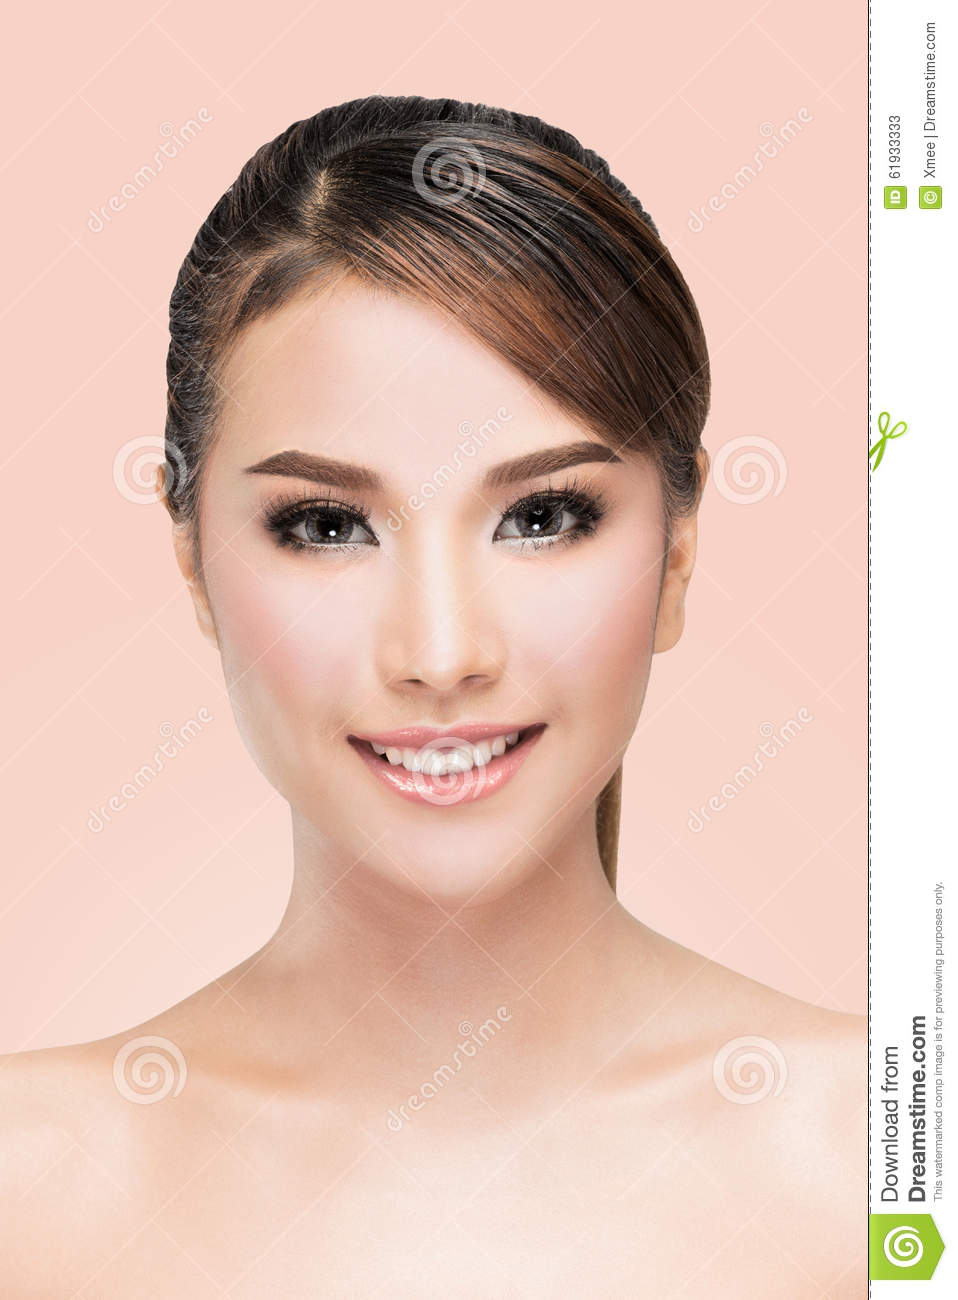
Gender: women